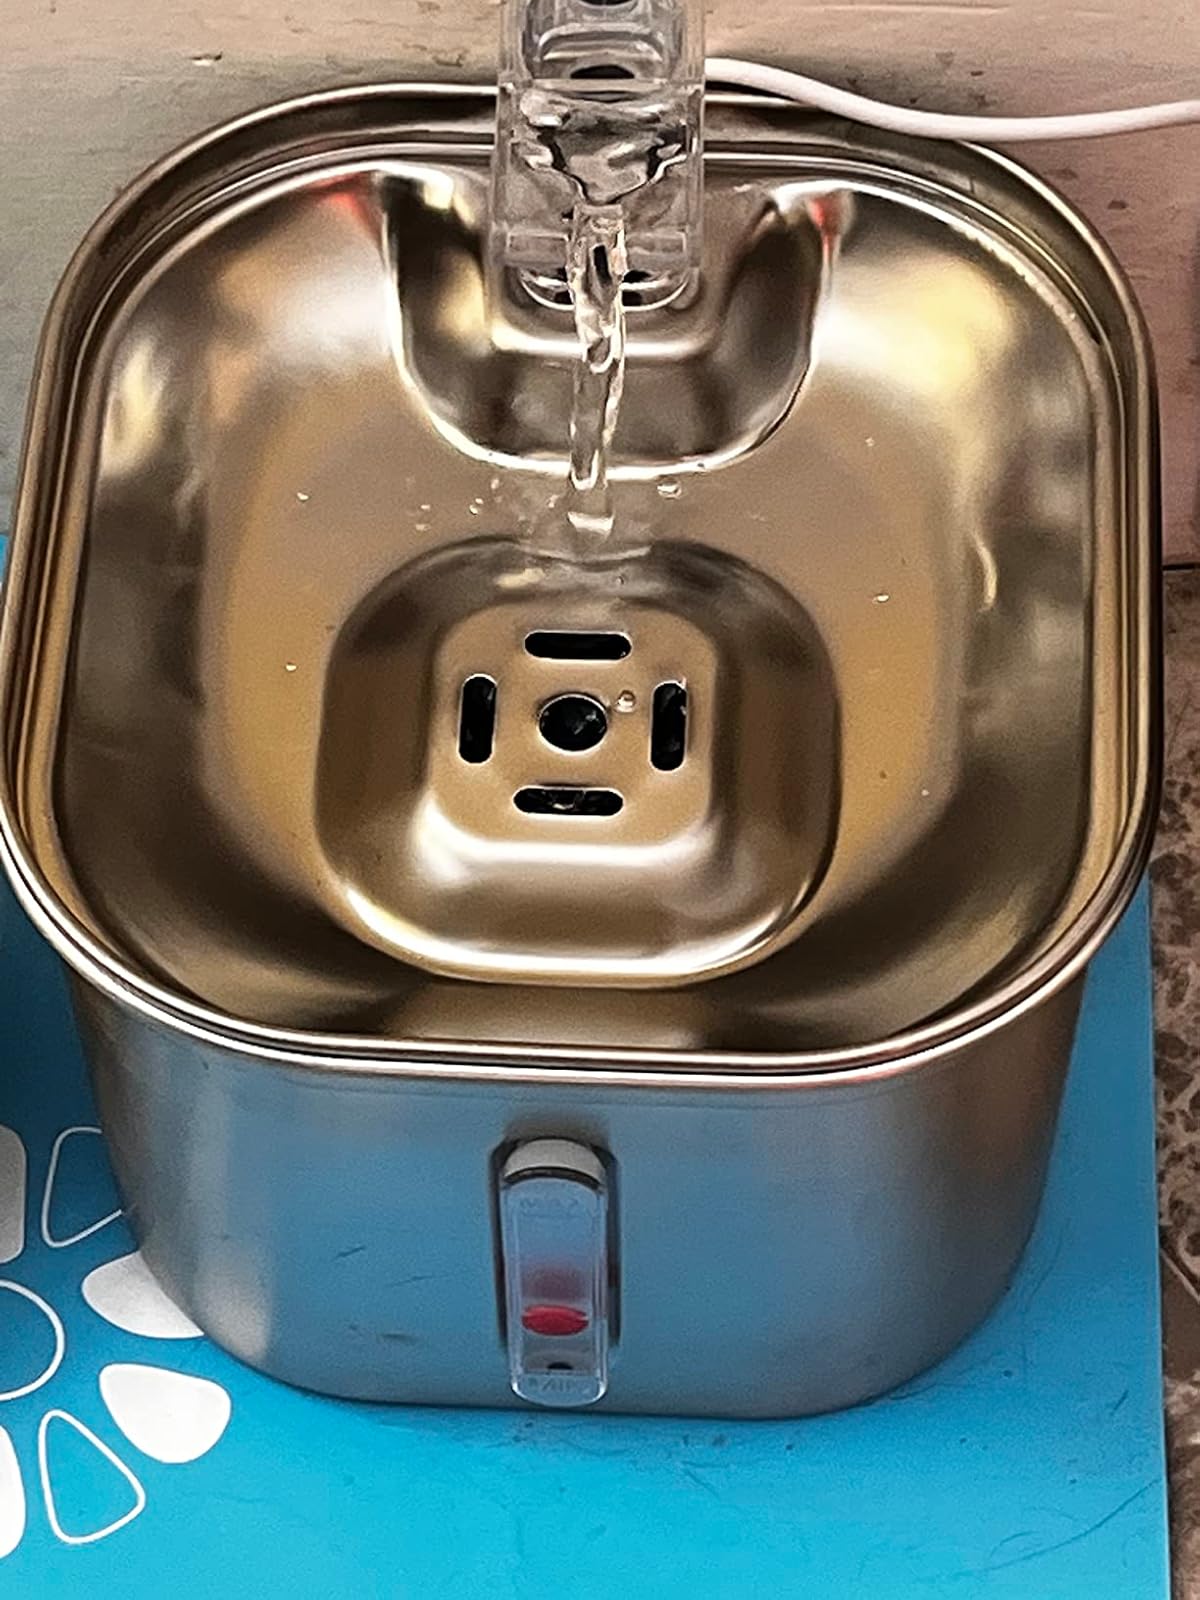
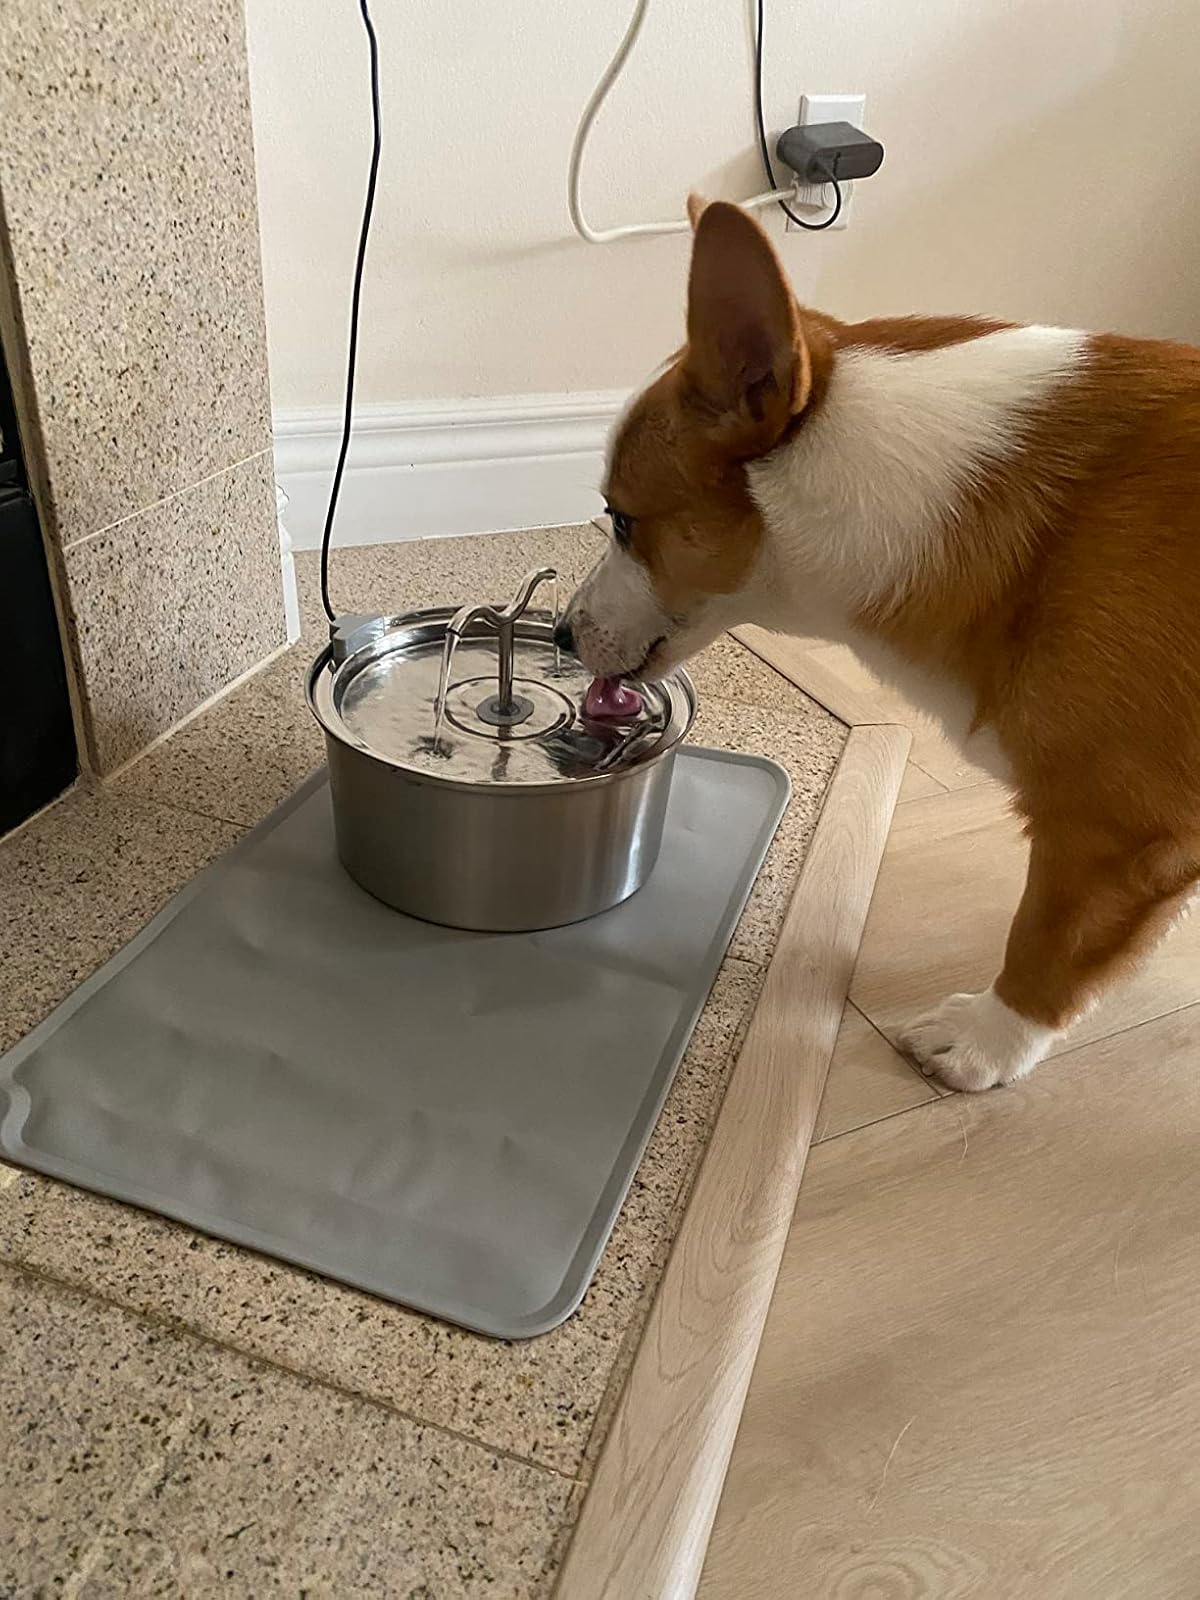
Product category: items_bowl
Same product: no